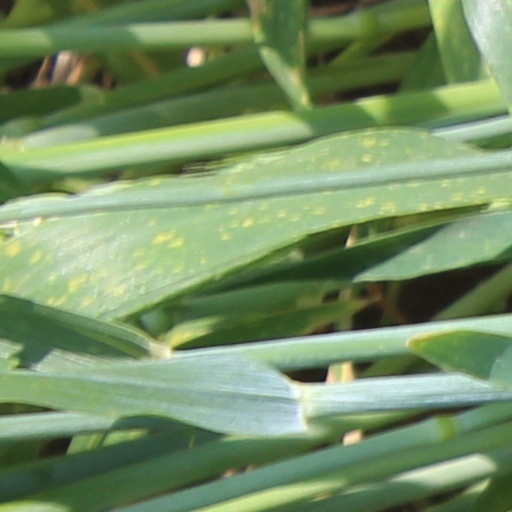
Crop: wheat